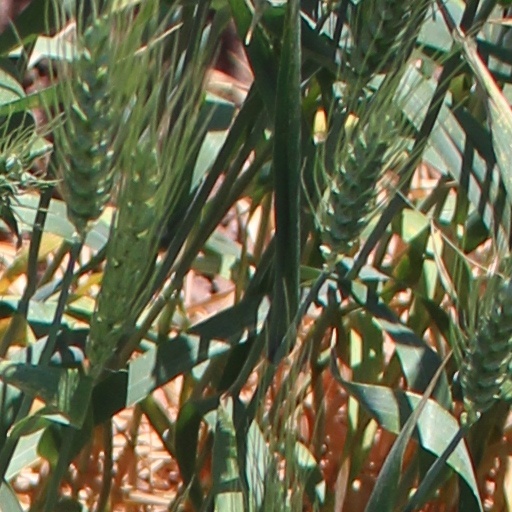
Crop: wheat